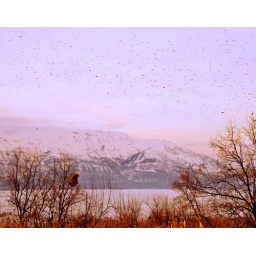
blackbirds blurred in sky above utah lake